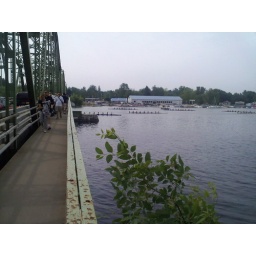
boats pass under the bridge after the finish